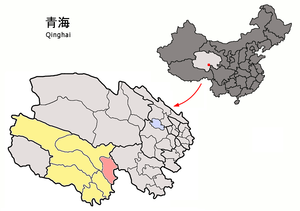
Le xian de Chindu est un district administratif de la province du Qinghai en Chine, anciennement dans la province tibétaine du Kham. Il est placé sous la juridiction de la préfecture autonome tibétaine de Yushu.